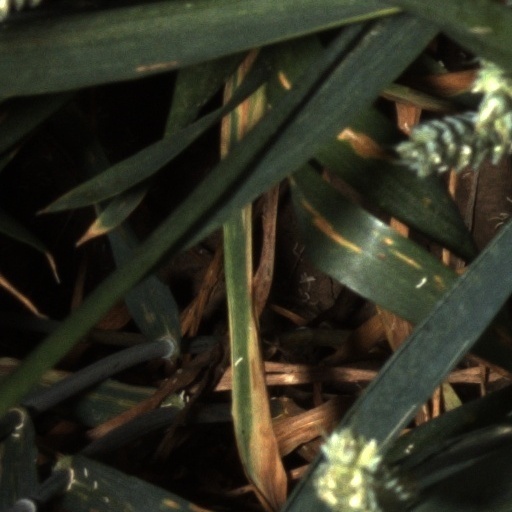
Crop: wheat